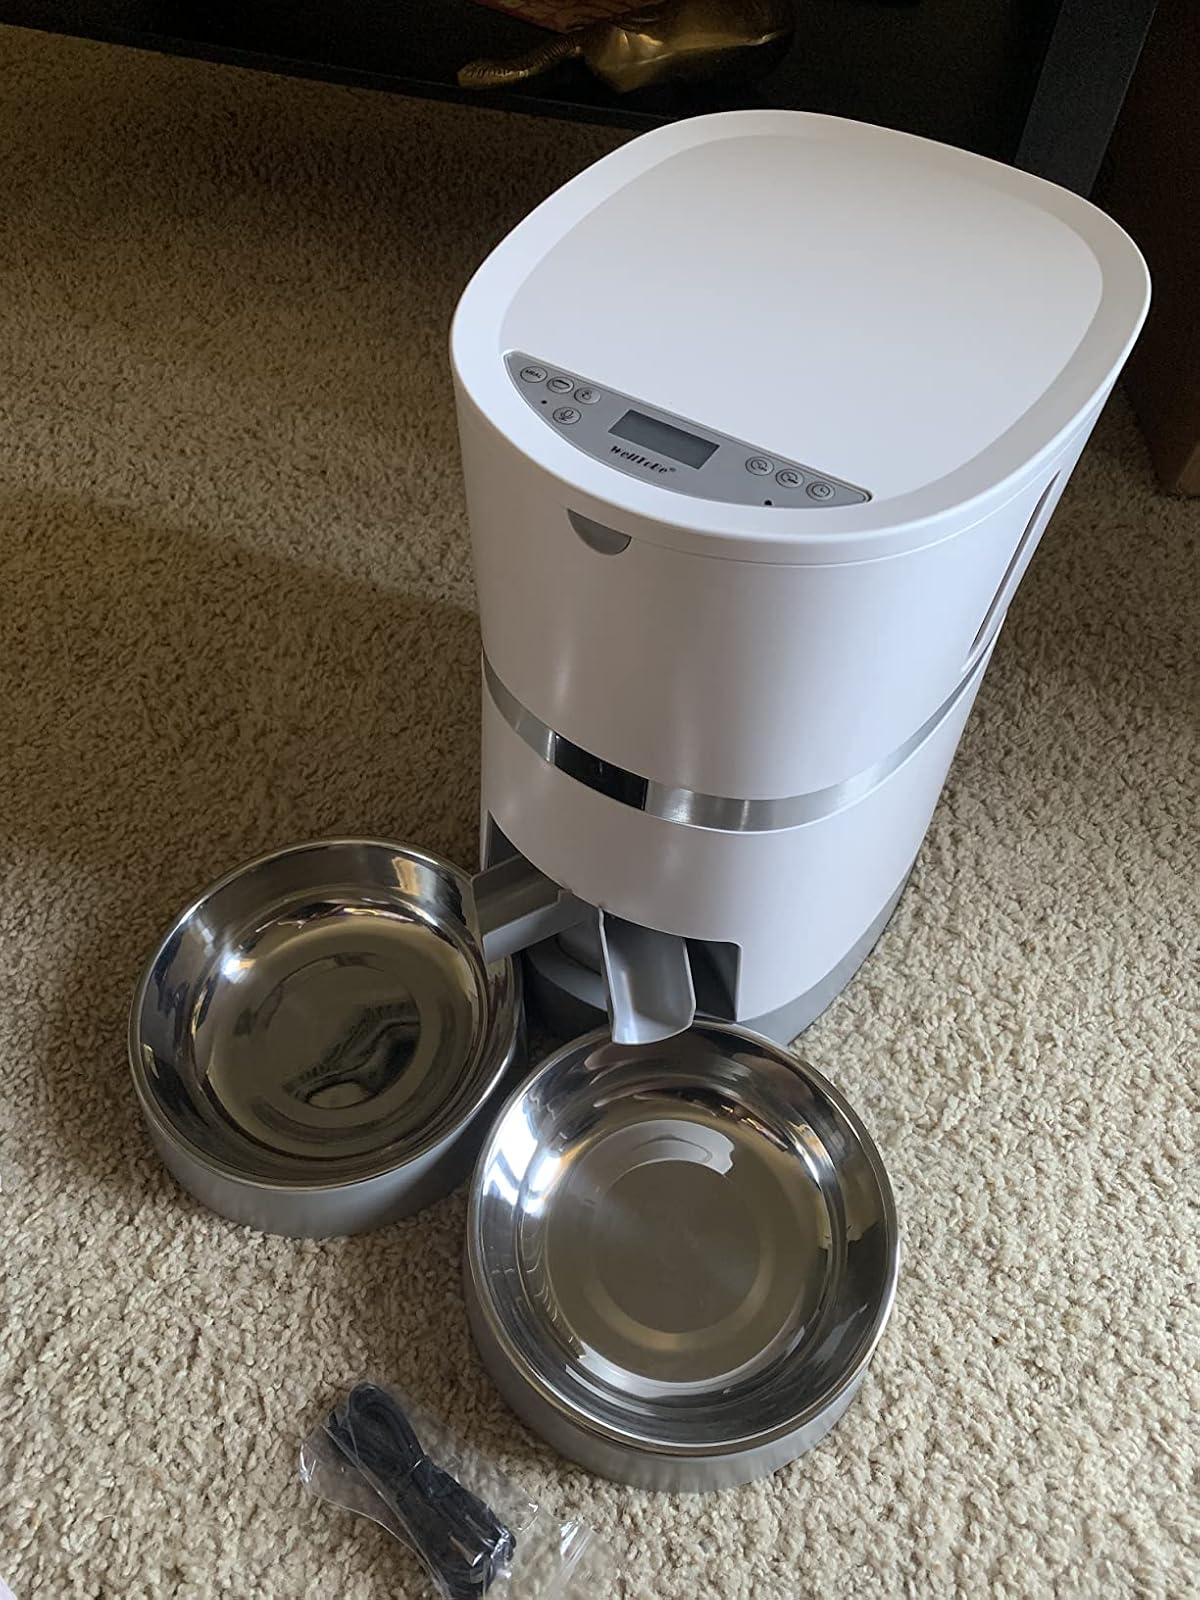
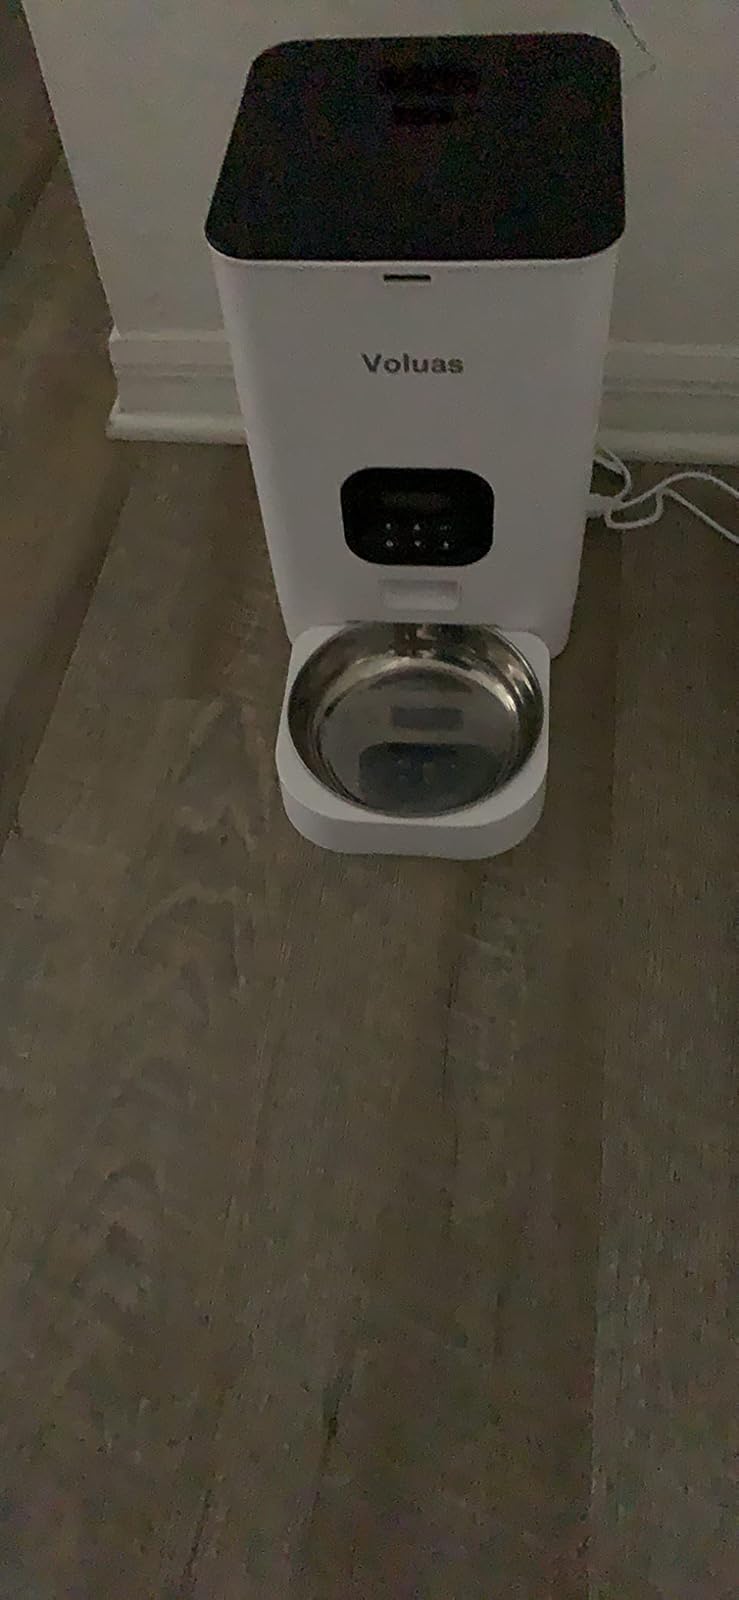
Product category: items_feeder
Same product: no